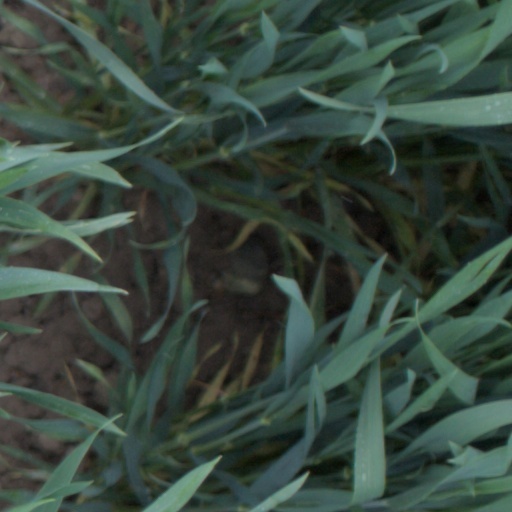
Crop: wheat